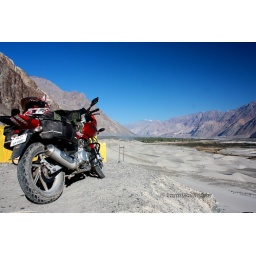
My bike over looking the sand dunes of Hunder in the Nubra Valley.